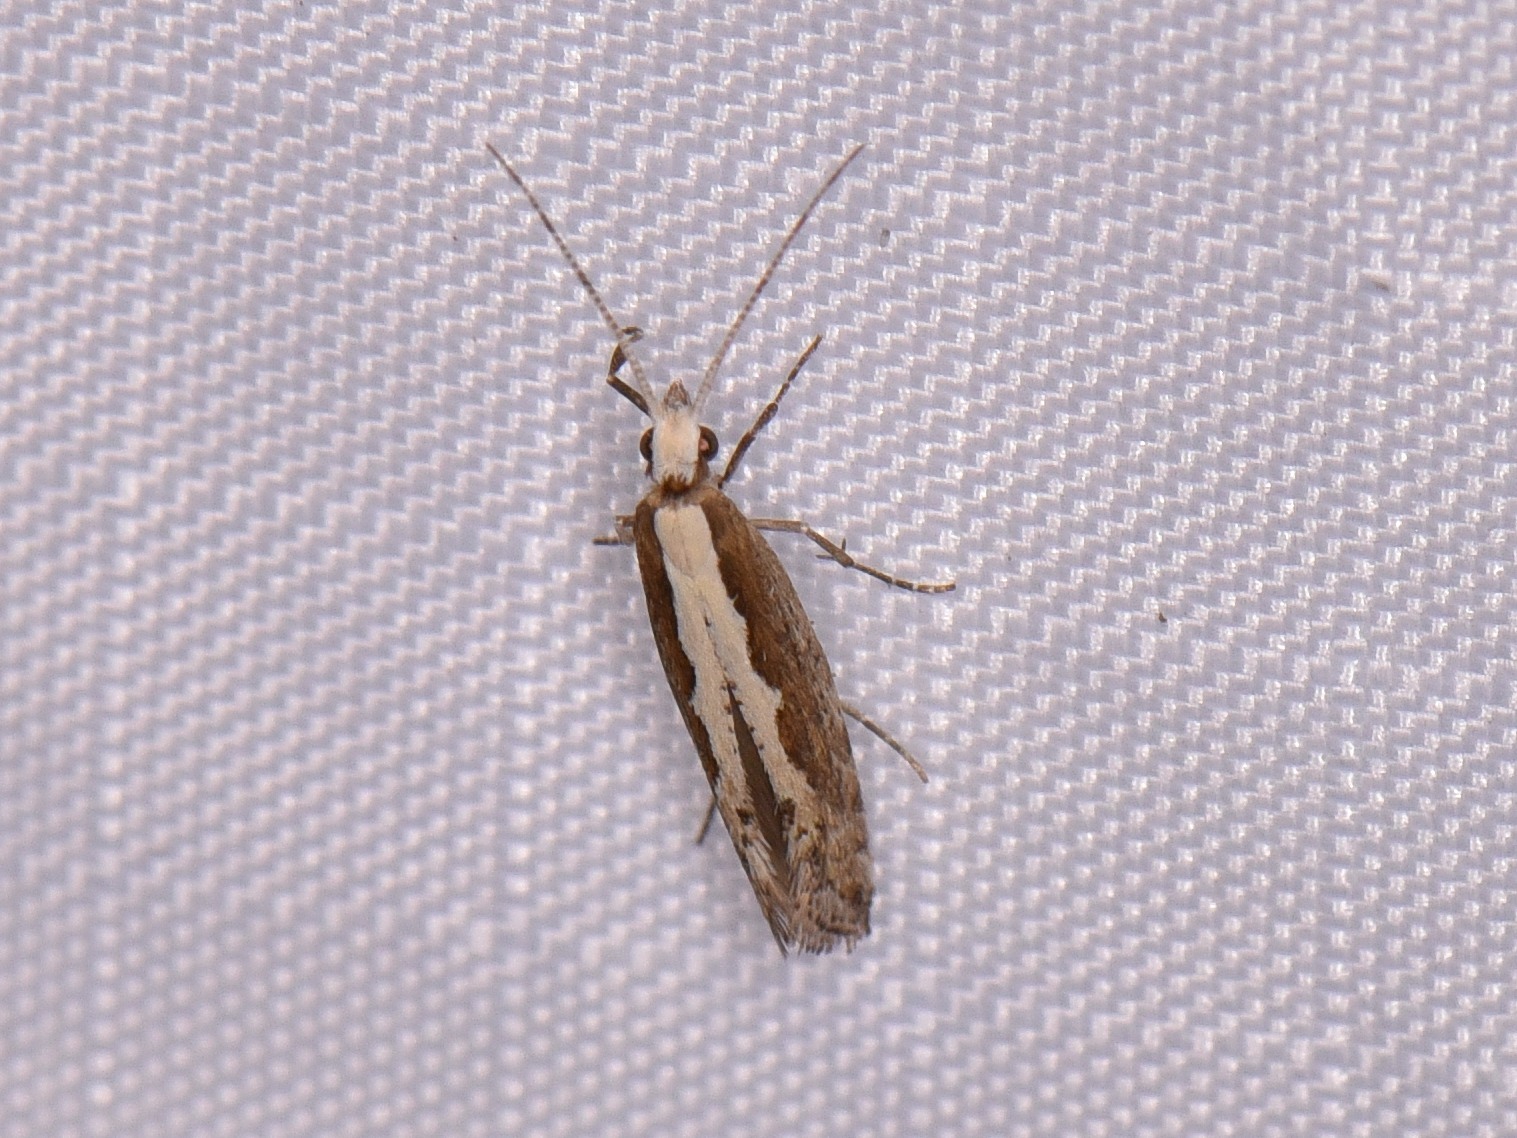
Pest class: diamondback_moth